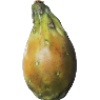
Label: Cactus fruit 1